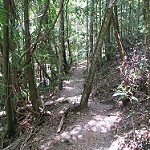
Label: forest